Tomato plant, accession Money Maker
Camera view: tilt-top (135 deg); turntable rotation: 120 degrees
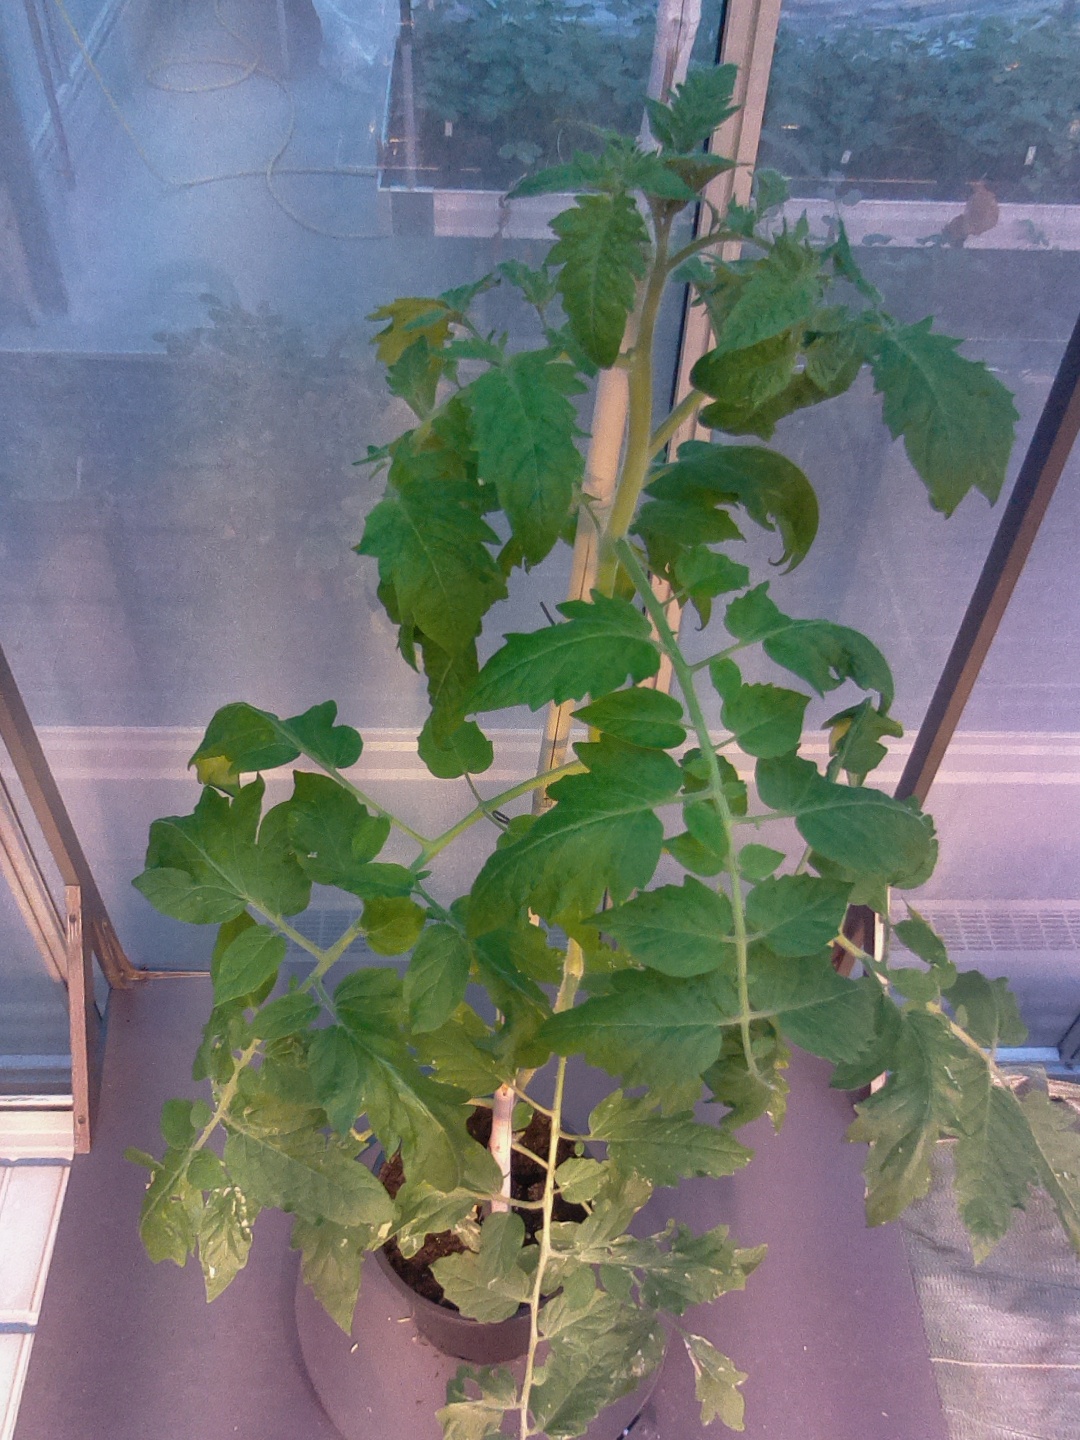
BBCH growth stage 60: First flowers open